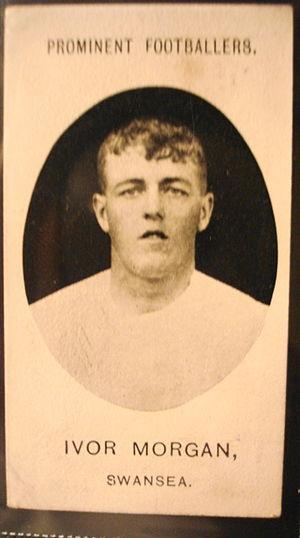
William Ivor Morgan, né le 15 août 1884 à Haverfordwest et mort le 10 décembre 1943 à Blackpill dans le Mumbles, est un joueur gallois de rugby à XV évoluant au poste de troisième ligne aile pour le pays de Galles.
La liste des joueurs sélectionnés en équipe du pays de Galles de rugby à XV comprend 1 155 joueurs au 8 février 2020, le dernier étant Nick Tompkins retenu pour la première fois en équipe nationale le 1ᵉʳ février 2020 contre l'Italie. Le premier Gallois sélectionné est James Bevan le 19 février 1880 contre l'équipe d'Angleterre. L'ordre établi prend en compte la date de la première sélection, puis la qualité de titulaire ou remplaçant et enfin l'ordre alphabétique.